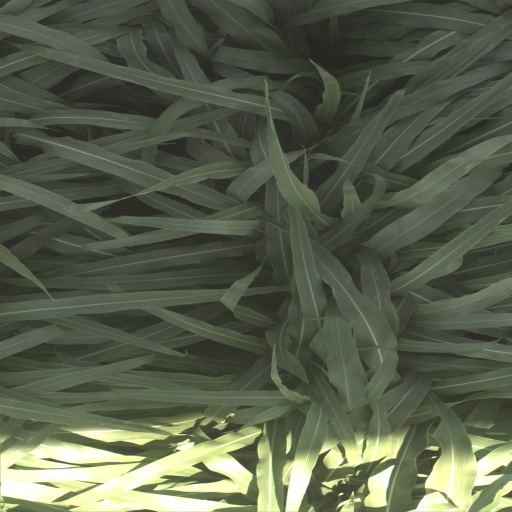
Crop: sorghum